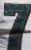
Number: 7